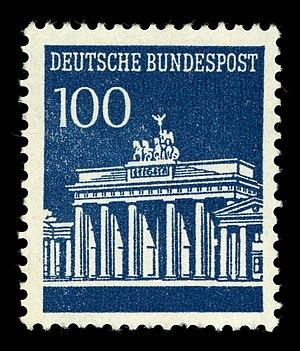
La porte de Brandebourg, qui se situe à l'entrée de l'ancien Berlin, est un symbole de la ville, mais fut pendant presque trois décennies le symbole de la division de la ville : le monument faisait partie intégrante du mur de Berlin. Elle fut érigée par Carl Gotthard Langhans pour le roi de Prusse Frédéric-Guillaume II. Elle fut construite de 1788 à 1791 dans le style néoclassique, en s'inspirant du Propylée de l'Acropole d'Athènes.